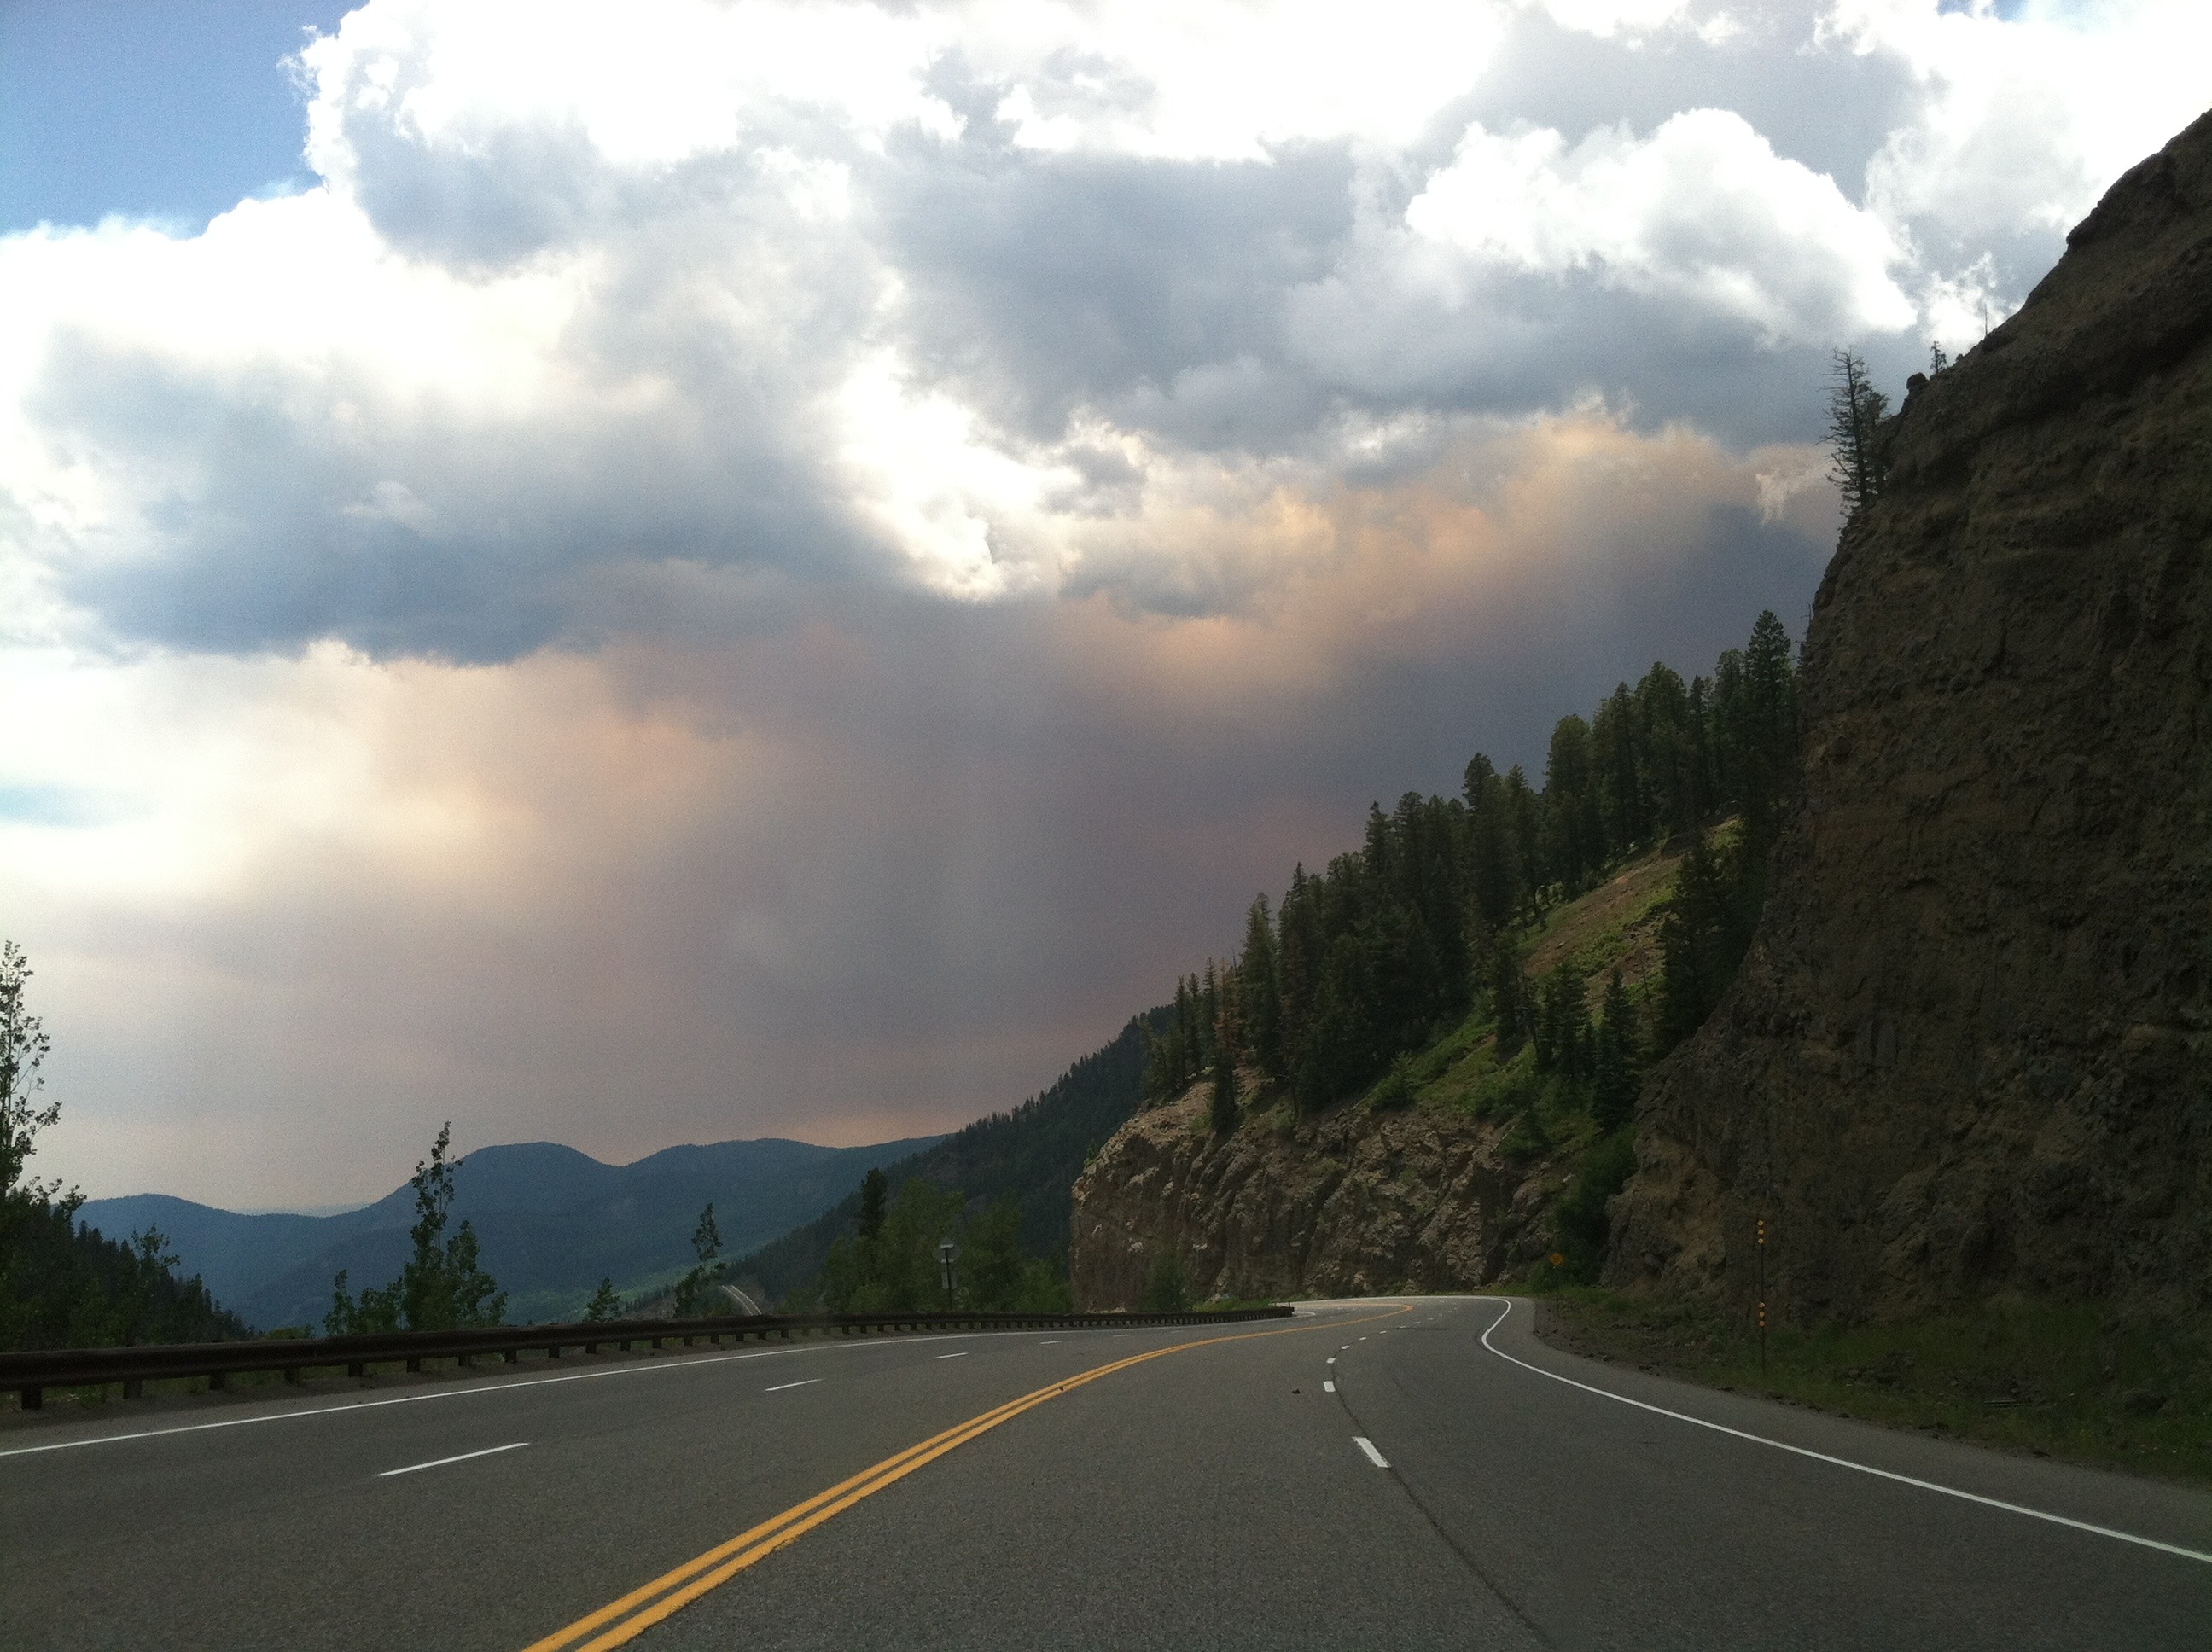
landscape, horizon, mountain, cloud, sky, road, morning, hill, highway, mountain range, smoke, road trip, clouds, mountains, infrastructure, mountain pass, atmospheric phenomenon, mountainous landforms, controlled access highway